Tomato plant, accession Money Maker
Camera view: tilt-top (135 deg); turntable rotation: 270 degrees
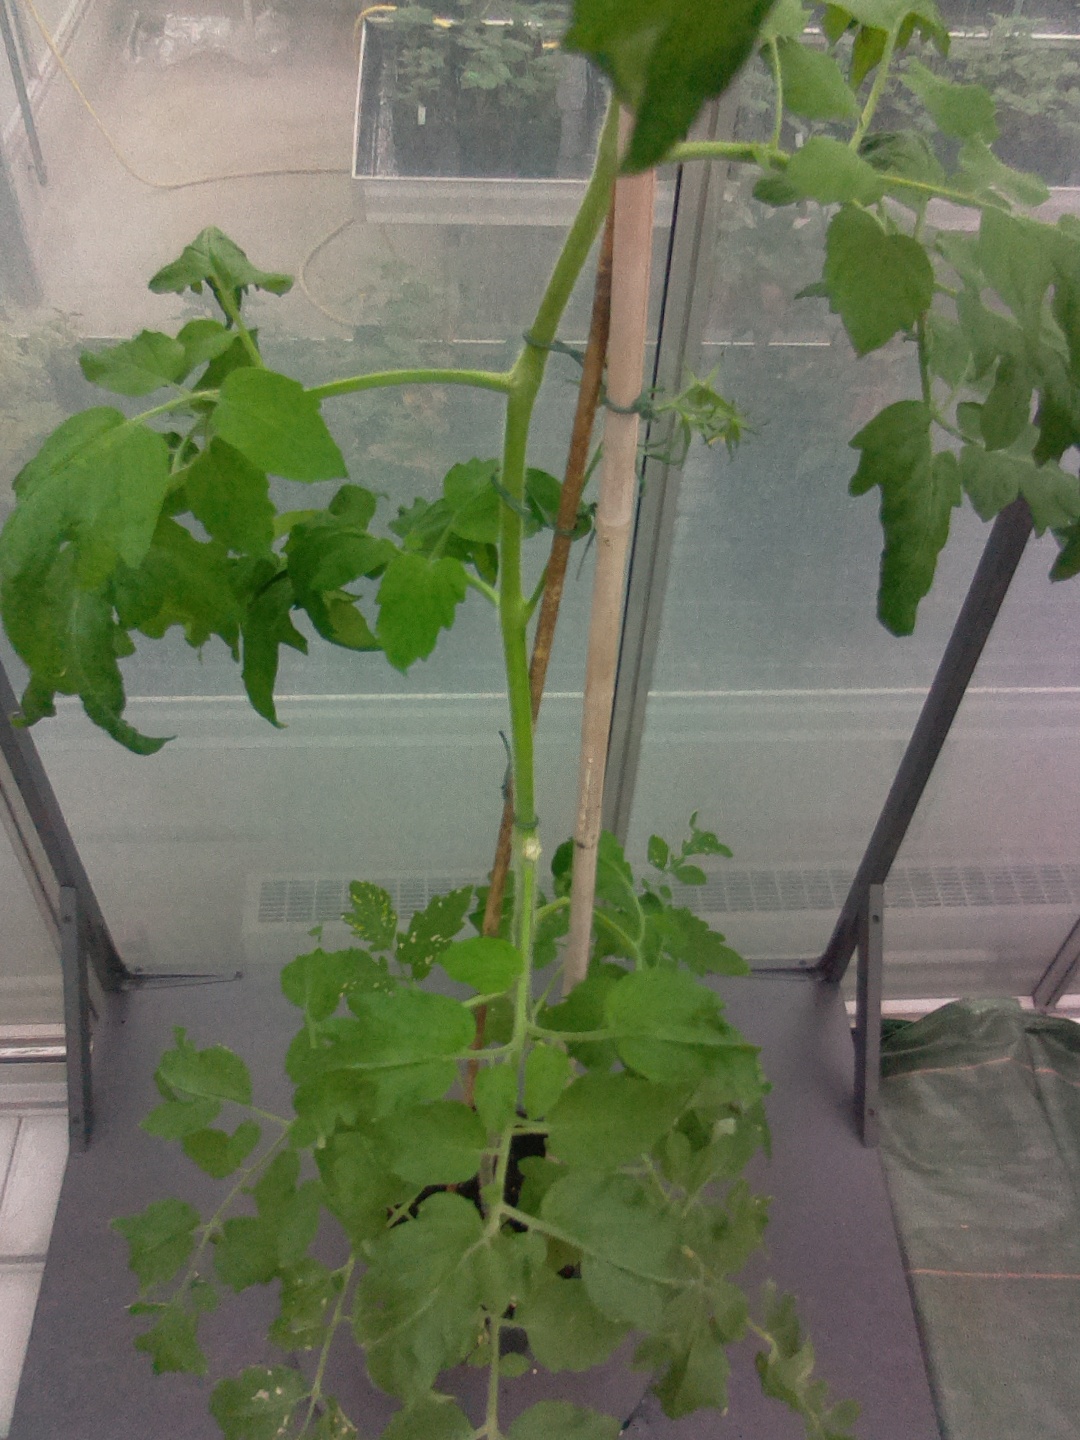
BBCH growth stage 70: Fruits at the main stem or branches visibles